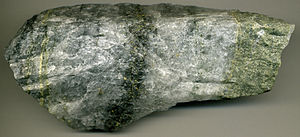
Grønlands geologi / Det prækambriske skjold / Gardar-provinsen / Sjældne mineraler
Grønland er verdens største ø, og øen er for 80 procents vedkommende dækket af indlandsis. De ca. 410.000 km² isfrit land, svarende til Sveriges landareal, ligger som en op til 250 km bred bræmme langs kysten, og det er altovervejende herfra man kender til Grønlands geologi.